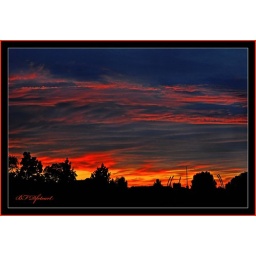
Wish I had seen this sky over a nice lake or wide river.